Portuguese presence in Asia

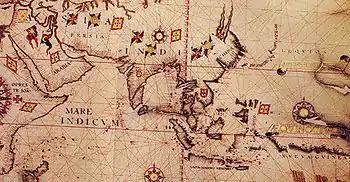
Map of Asia and Oceania 1550

The Portuguese presence in Asia was responsible for what would be the first of many contacts between European countries and the East, starting on May 20, 1498 with the trip led by Vasco da Gama to Calicut, India (in modern-day Kerala state in India). Aside from being part of the European colonisation of Southeast Asia in the 16th century, Portugal's goal in the Indian Ocean was to ensure their monopoly in the spice trade, establishing several fortresses and commercial trading posts.